Roddy Piper

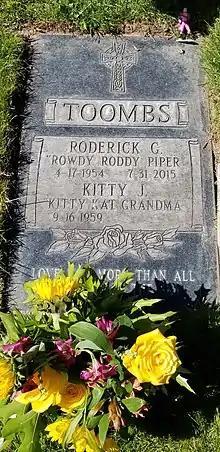
Roddy Piper's grave in 2021

He inducted Wendi Richter into the 2010 WWE Hall of Fame on March 27, 2010. He also appeared the next night on "Raw" as one of the Legend Lumberjacks in a match that involved Christian and Ted DiBiase. Two months later, Piper hired DiBiase to capture guest host Quinton Jackson so he could "gain revenge on BA", but was unsuccessful.